Maqama

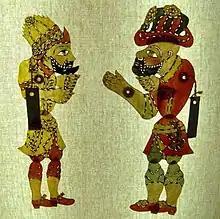
Shadow play Karagöz puppets from Turkey.

The illustrated "Maqāmāt" manuscripts made during the 13th century connect the idea of shadow play. This is shown through the emphasis of the outline, the dramatic behavior and mobile gestures of figures, the strong contrast between figures and the background, and the tendency of the figures being present in an unregulated setting. However, the "Maqāmāt" illustrations do not just emphasize the shadow and are instead full of bright colors, only using shadow to detail the environment around the figures. These similarities of the "Maqāmāt" illustration and shadow play may have some effect on the viewer of these illustrations. In other words, these images can help viewers understand the reason for a dramatic difference between the text and paintings by suggesting that these images were not made as an aid of the text, but rather as stand alone paintings.